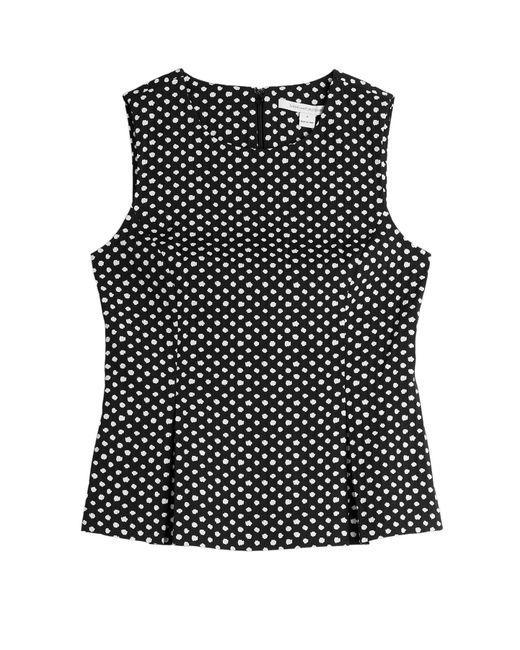
schwarzes ärmelloses Freizeitoberteil mit Tupfen